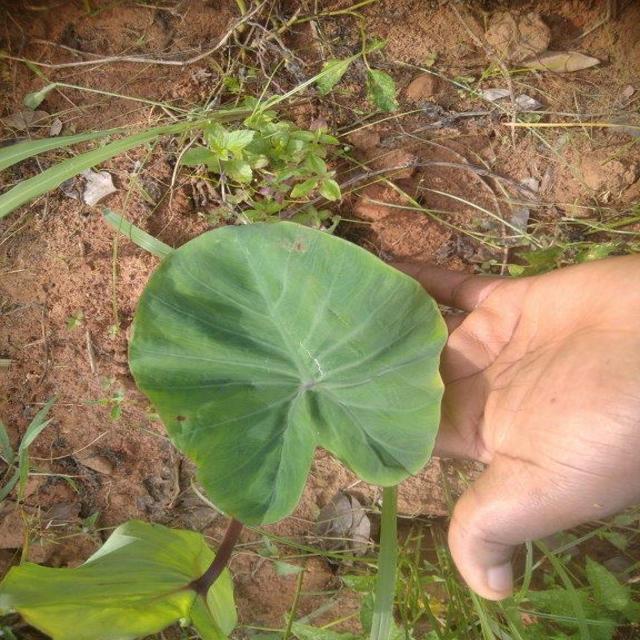
Label: Healthy